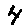
Label: 4